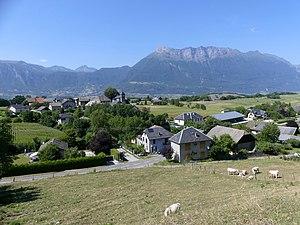
Vue, depuis les hauteurs, du village d’Hauteville dans la combe de Savoie, avec le massif des Bauges en arrière-plan, en Savoie.
Hauteville est une commune française située dans le département de la Savoie, en région Auvergne-Rhône-Alpes.